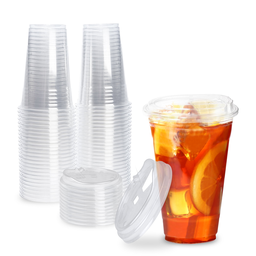
Label: paper